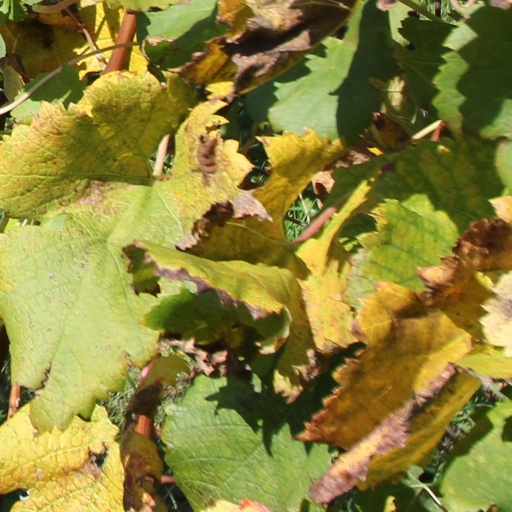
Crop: grape